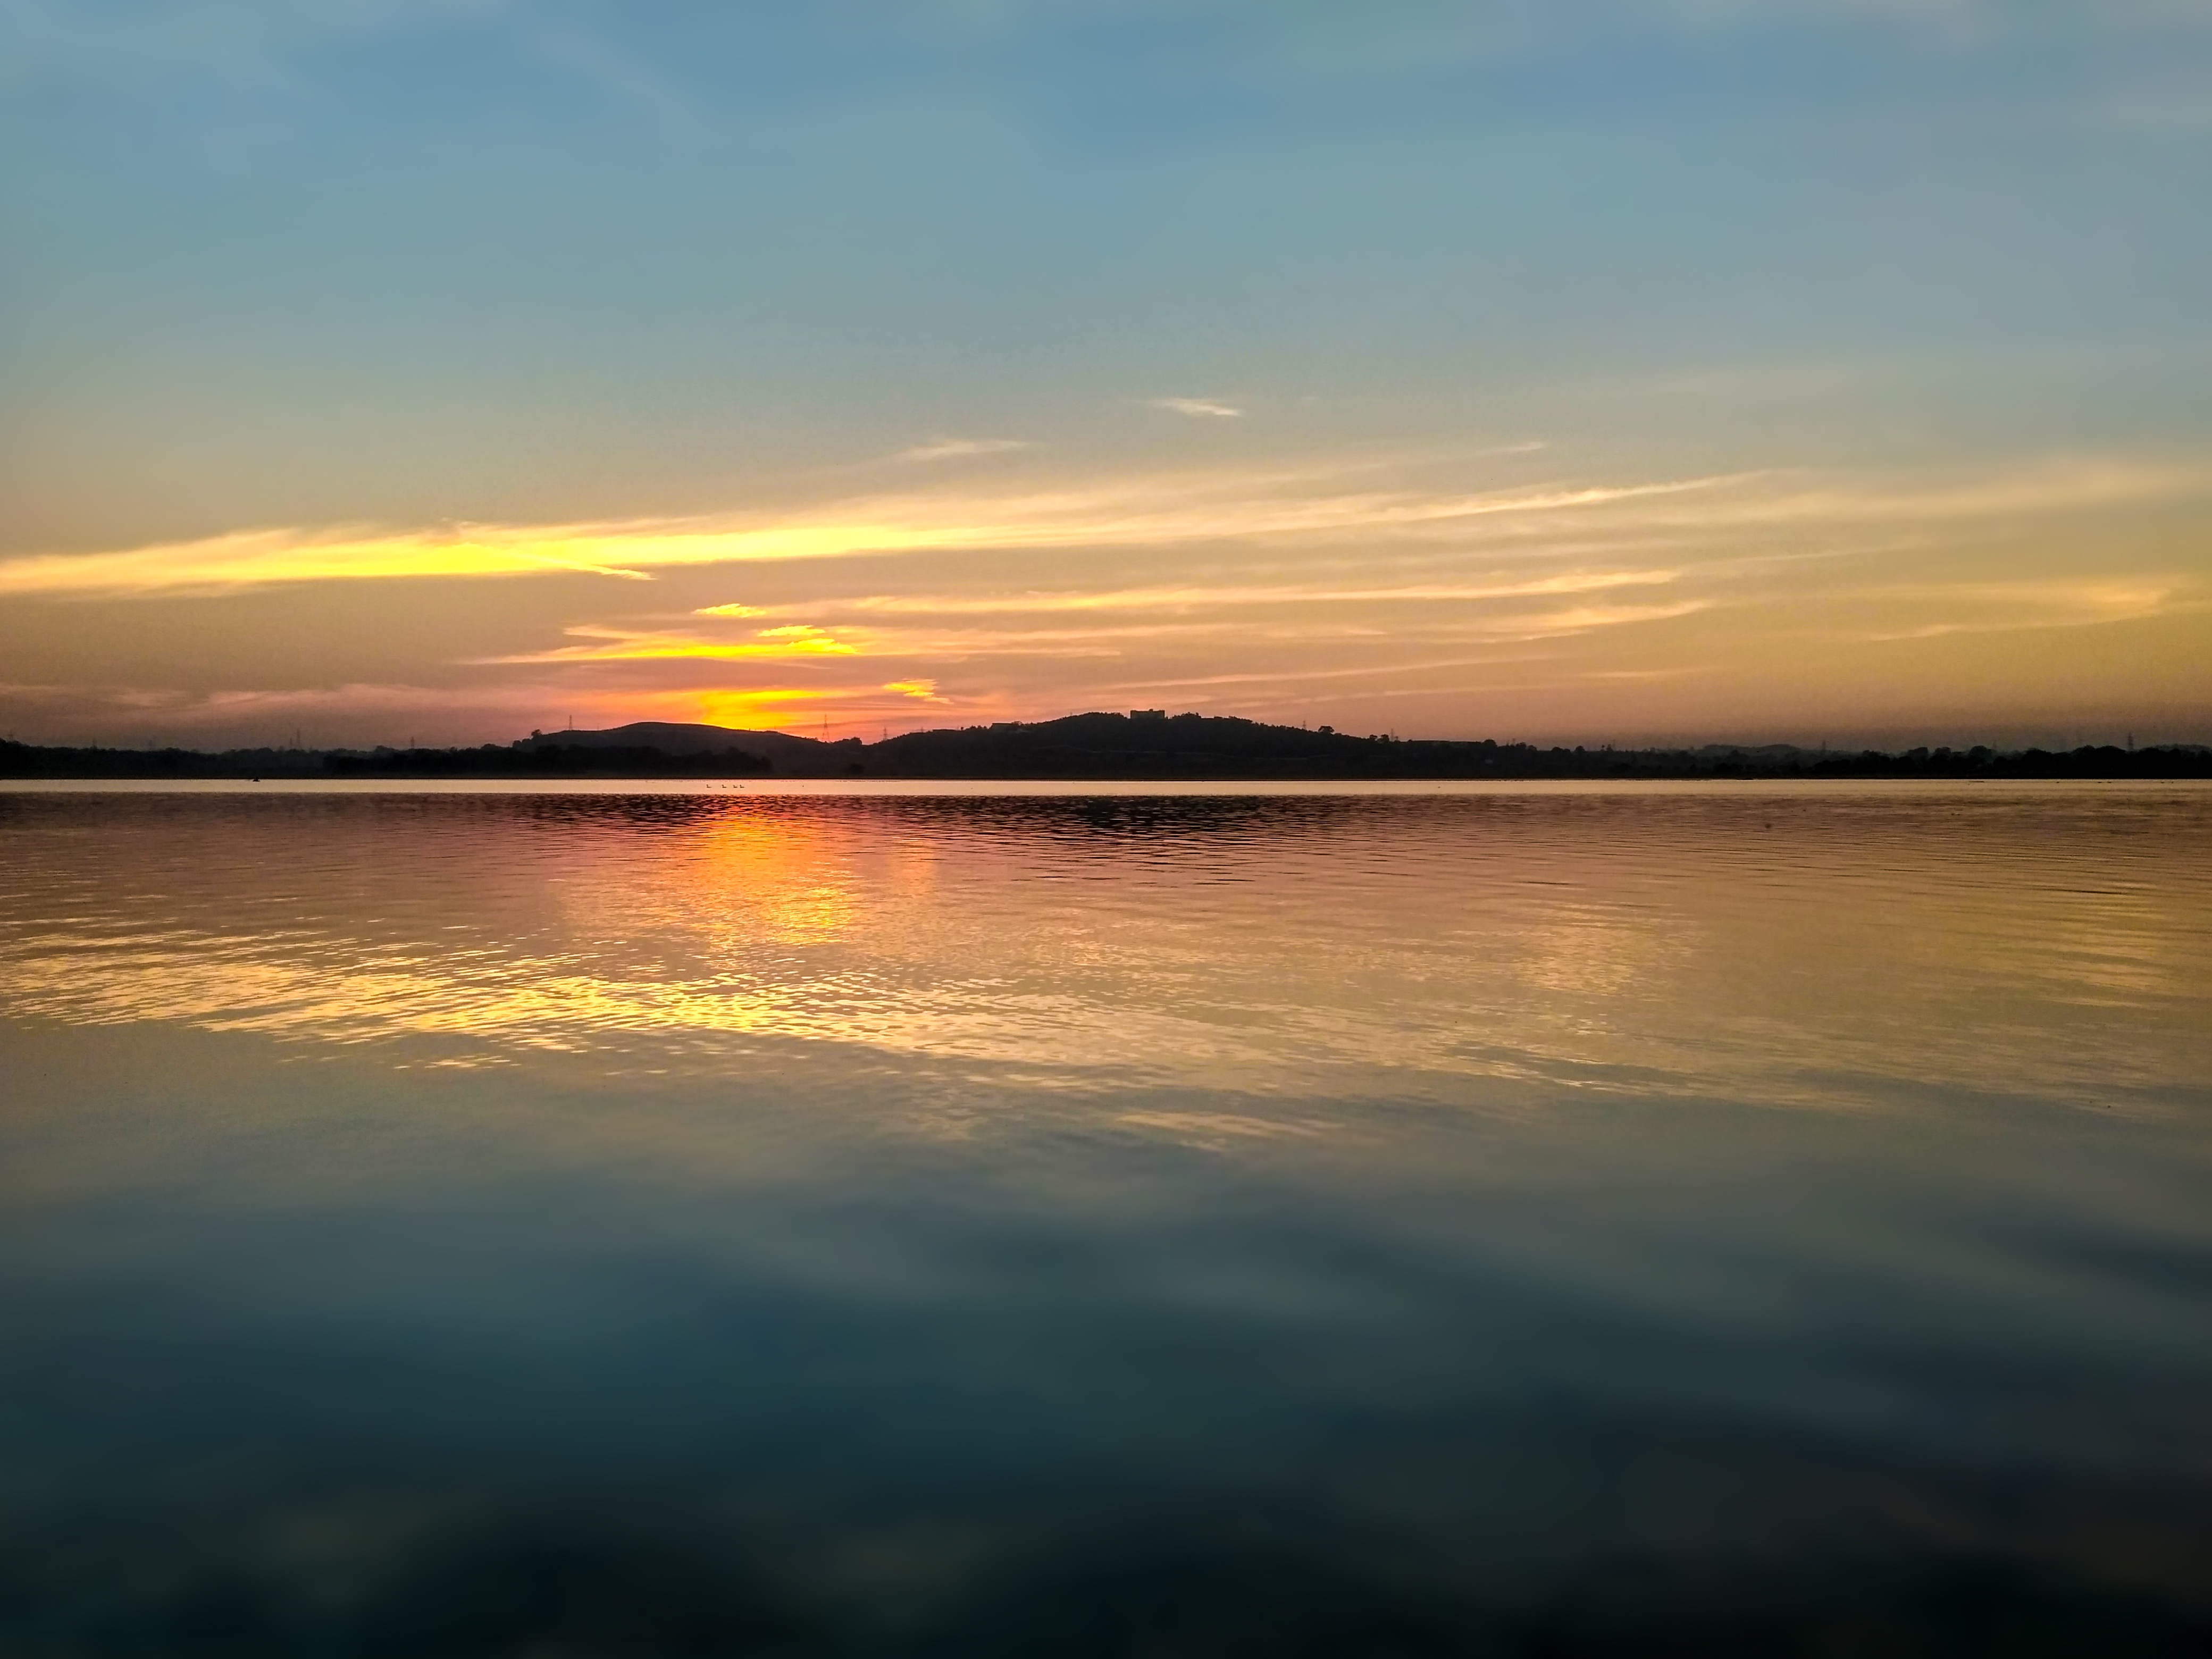
beach, sea, coast, ocean, horizon, cloud, sky, sun, sunrise, sunset, sunlight, morning, shore, wave, lake, dawn, dusk, evening, reflection, bay, loch, afterglow, atmospheric phenomenon, wind wave